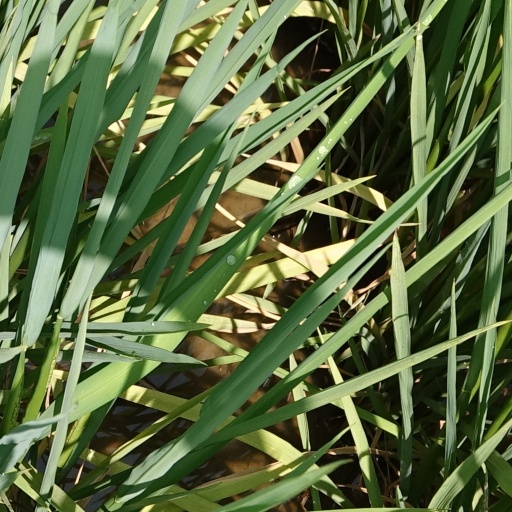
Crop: rice